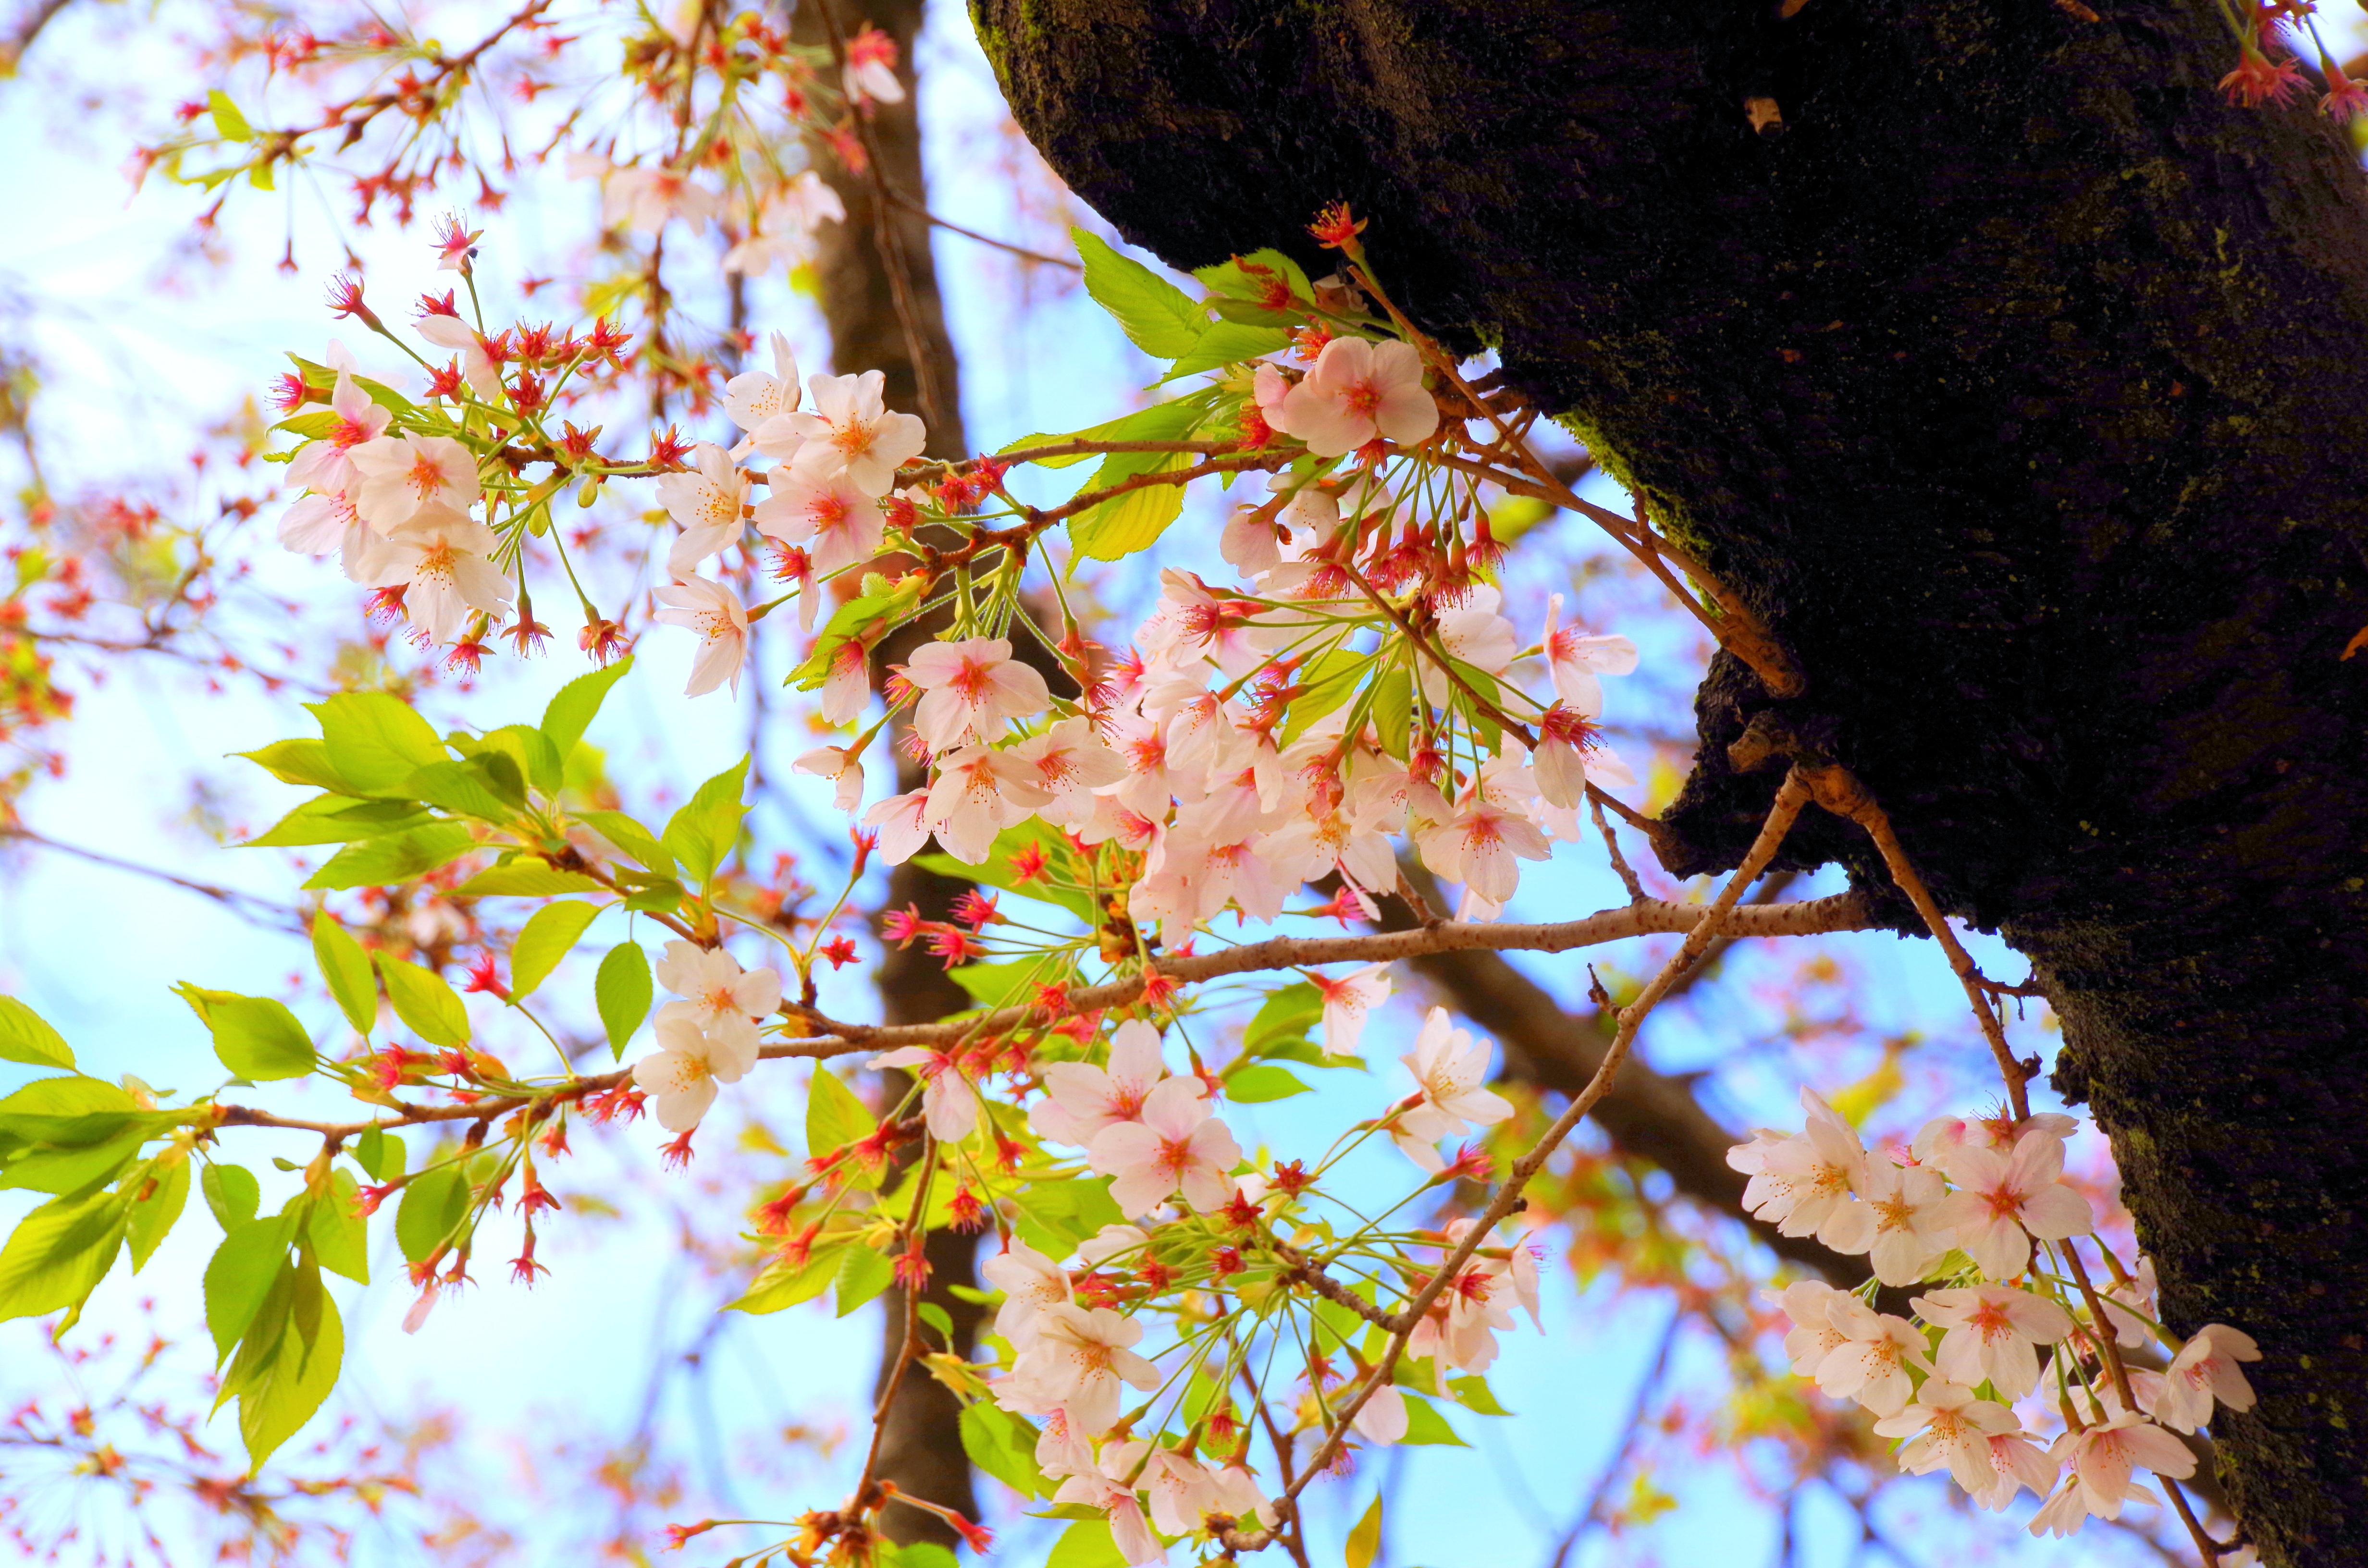
tree, nature, branch, blossom, plant, sunlight, leaf, flower, walk, spring, produce, natural, autumn, botany, japan, flora, season, maple tree, flowers, shrub, sakura, spring flowers, cherry, foppery, views of japan, flowering plant, cherry blossoms, cherry blossom viewing, in full bloom, during the day, woody plant, land plant